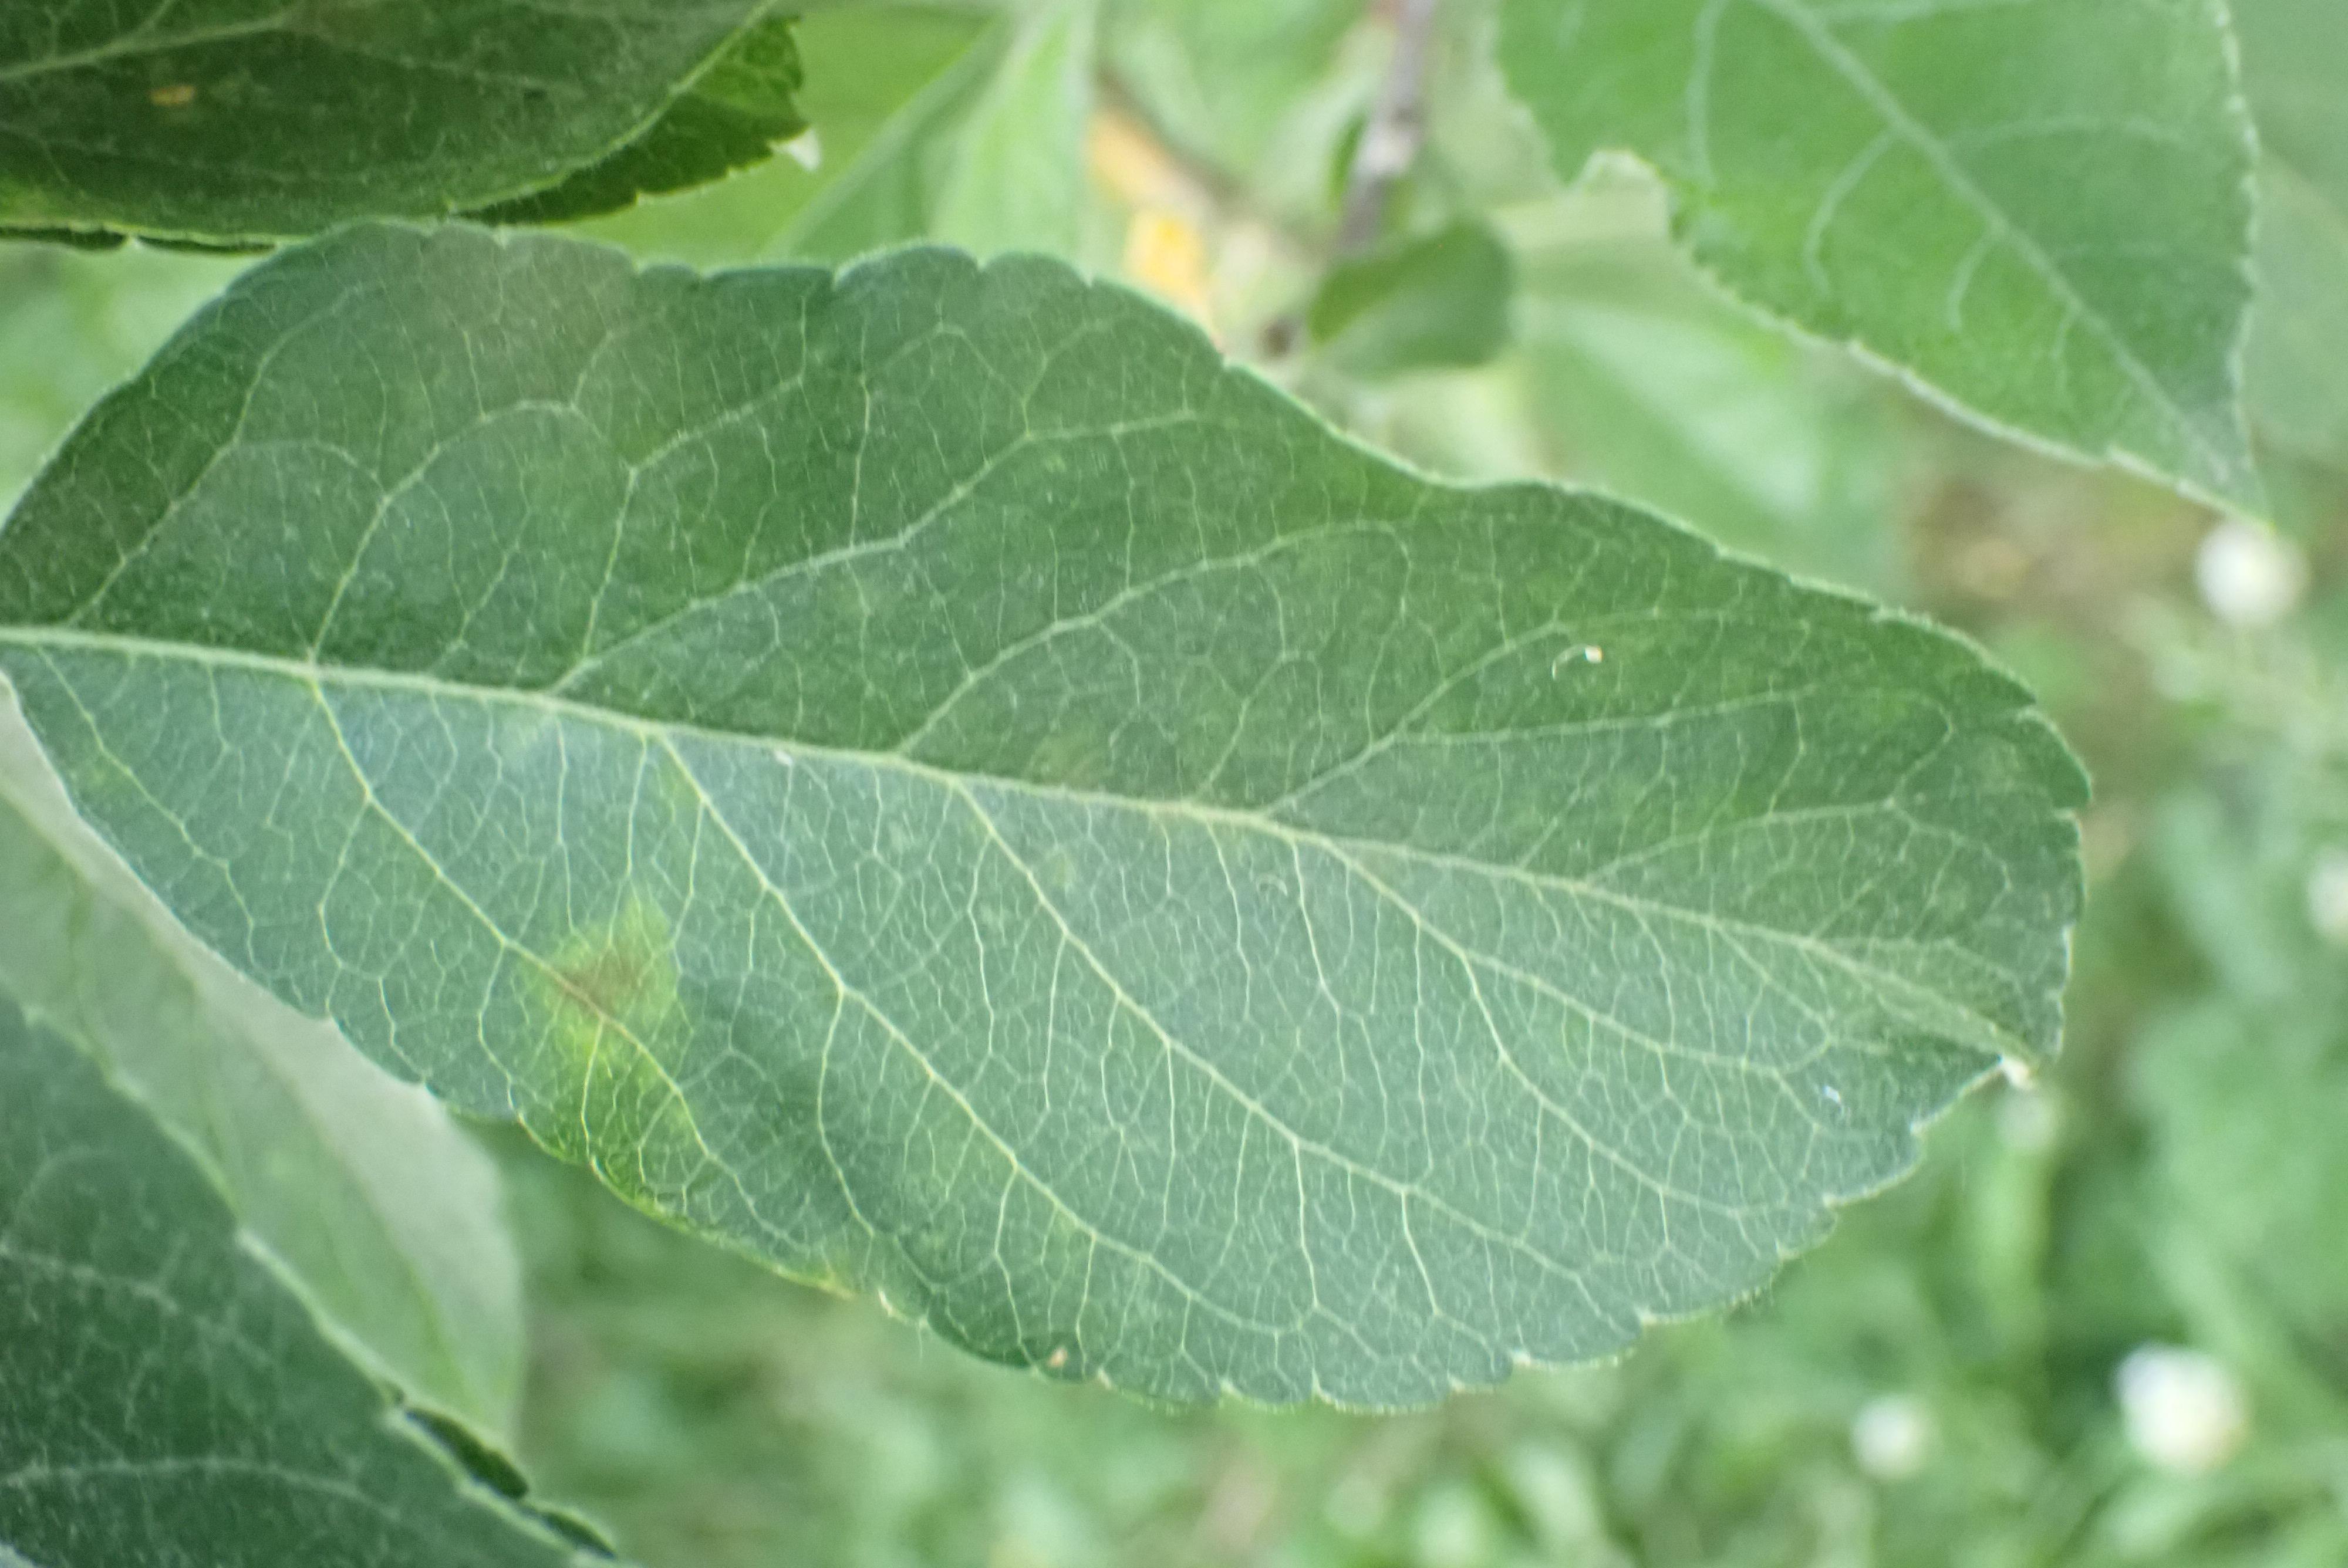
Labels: scab